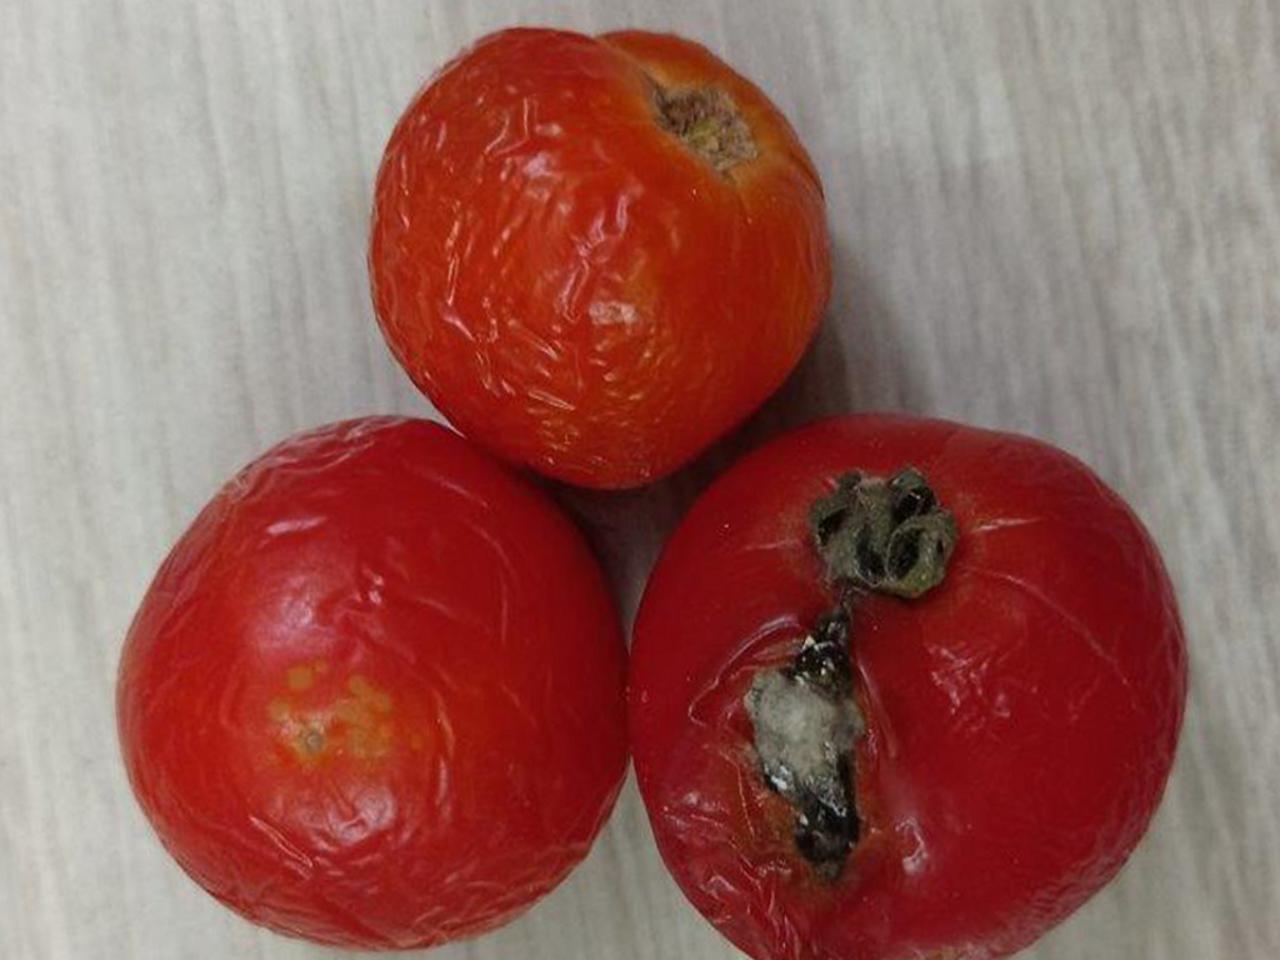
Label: Rotten